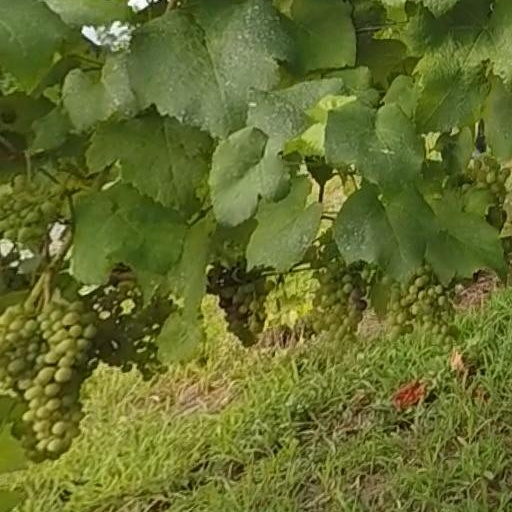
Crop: grape